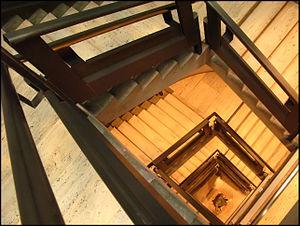
Le Centre d'art britannique de Yale est un